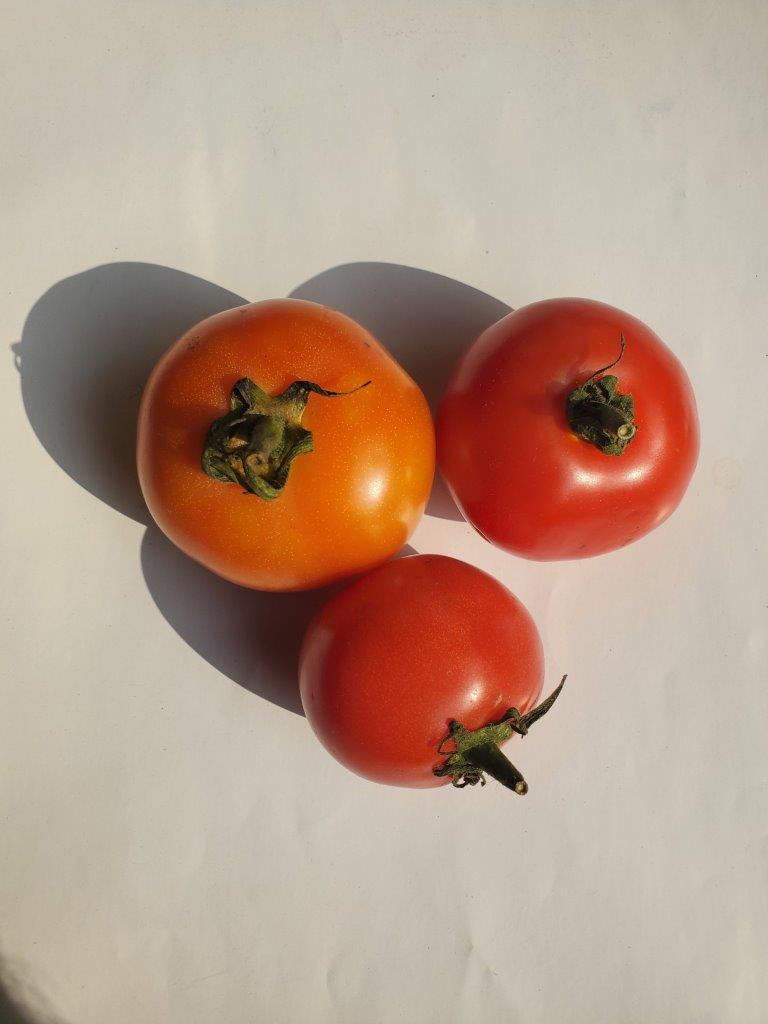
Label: Fresh